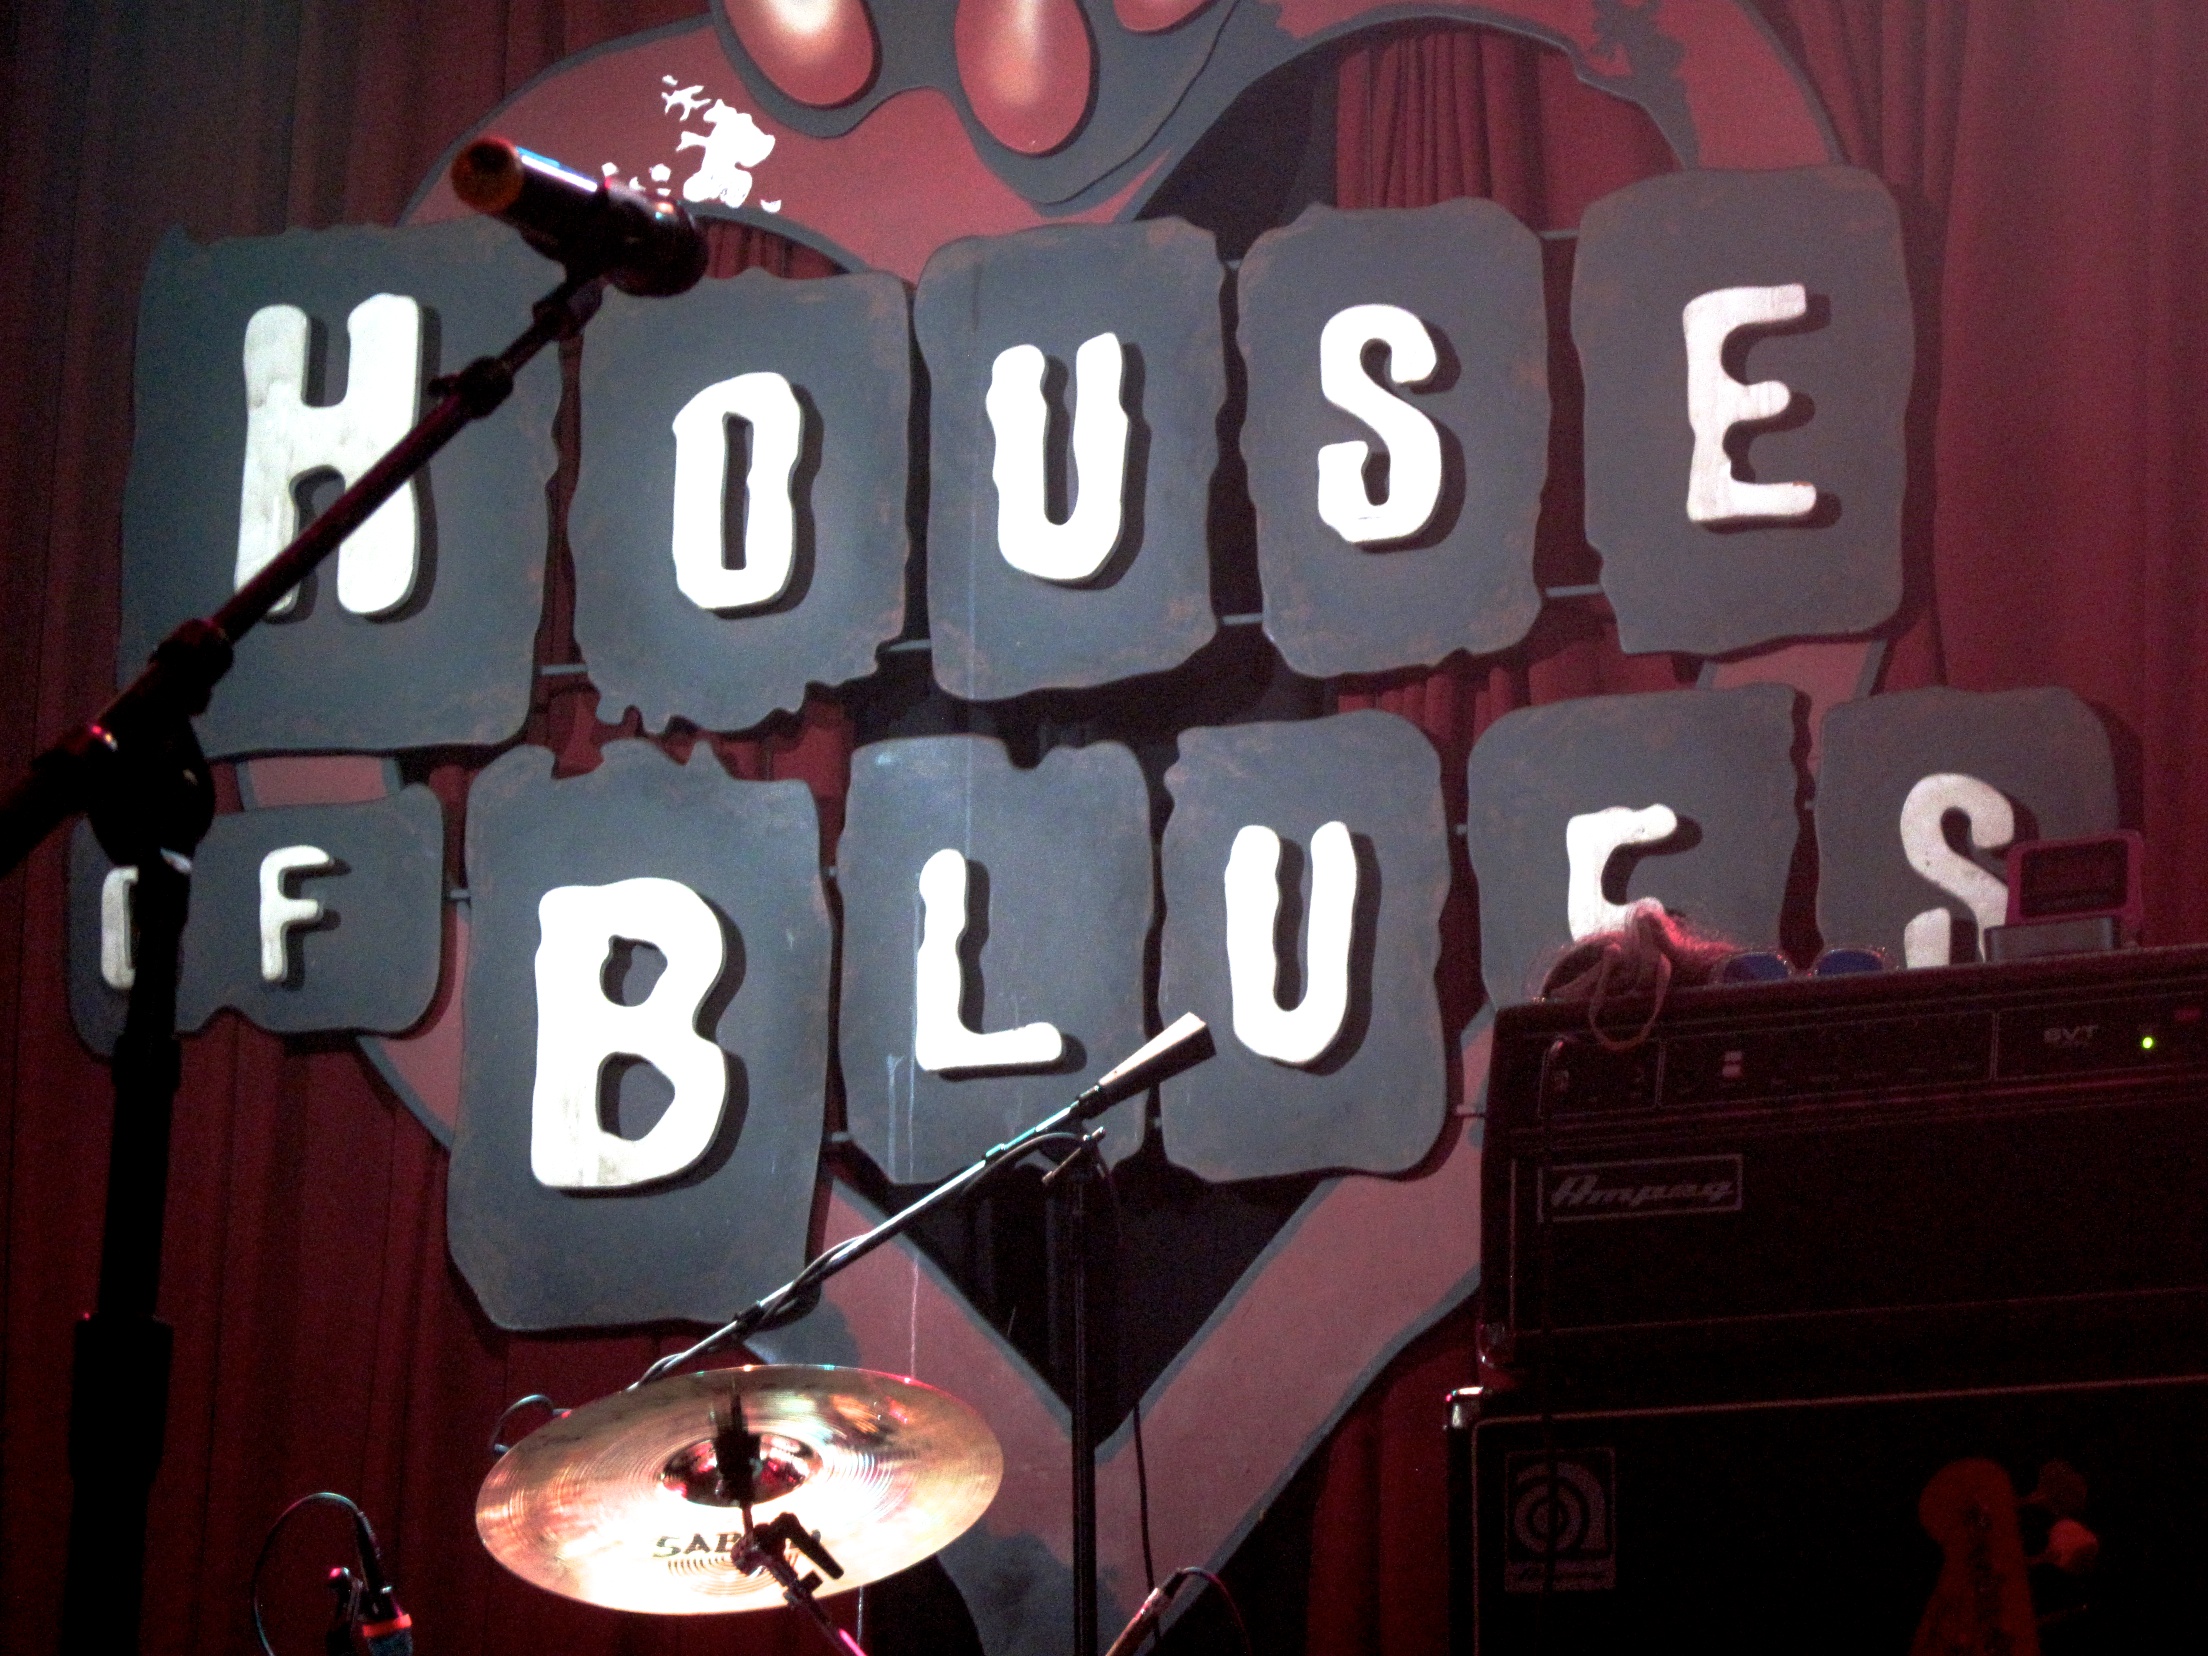
red, font, stage, nmc2010